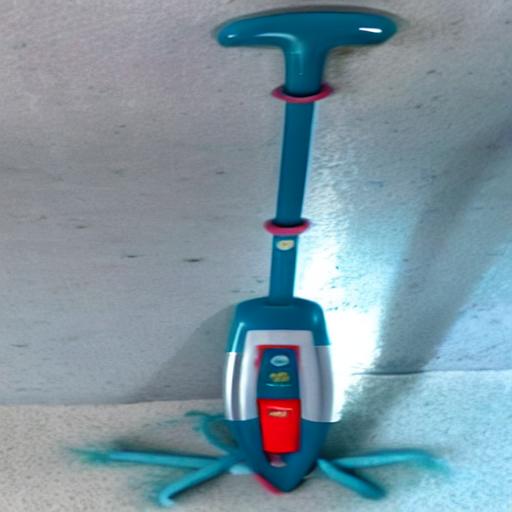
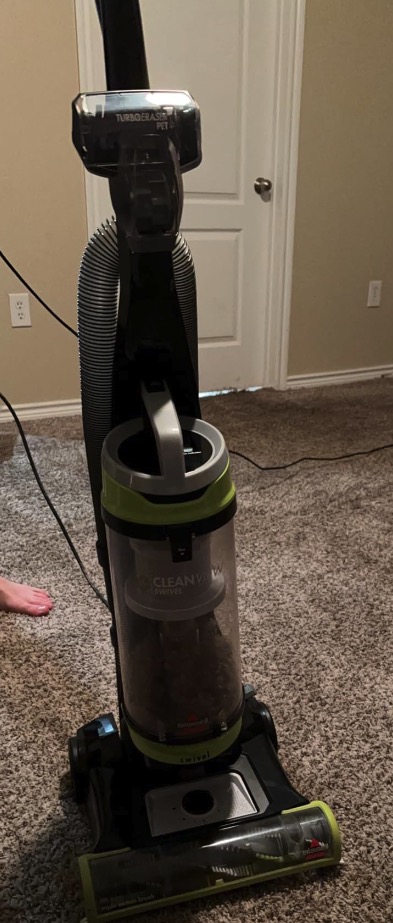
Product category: items_vacuum
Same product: no